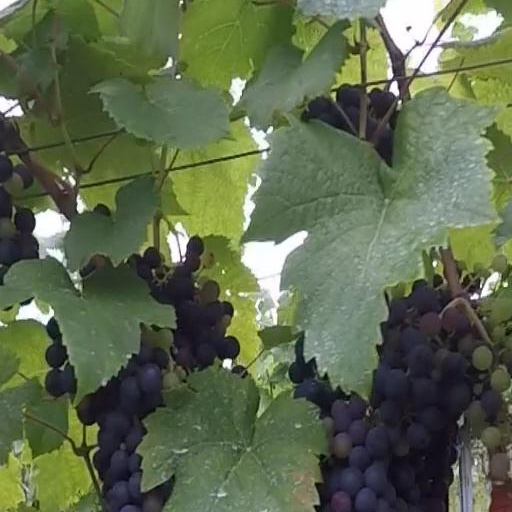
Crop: grape